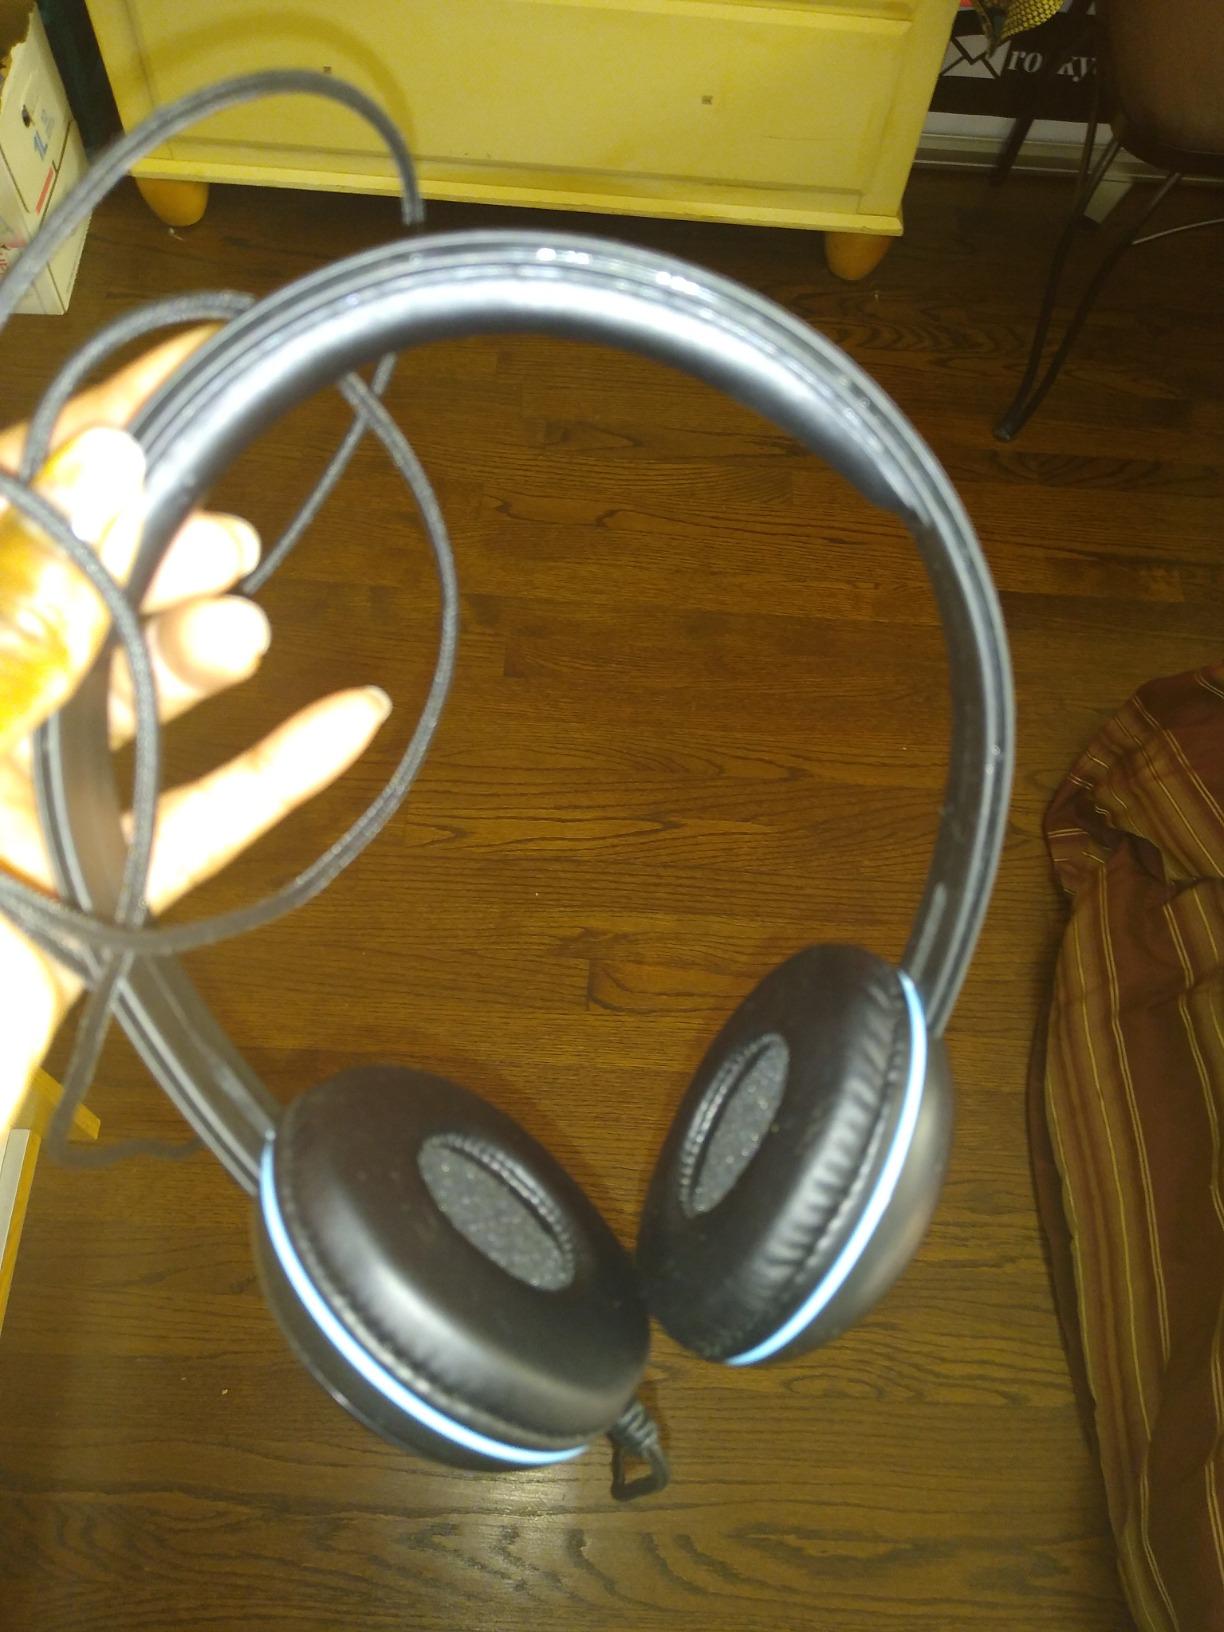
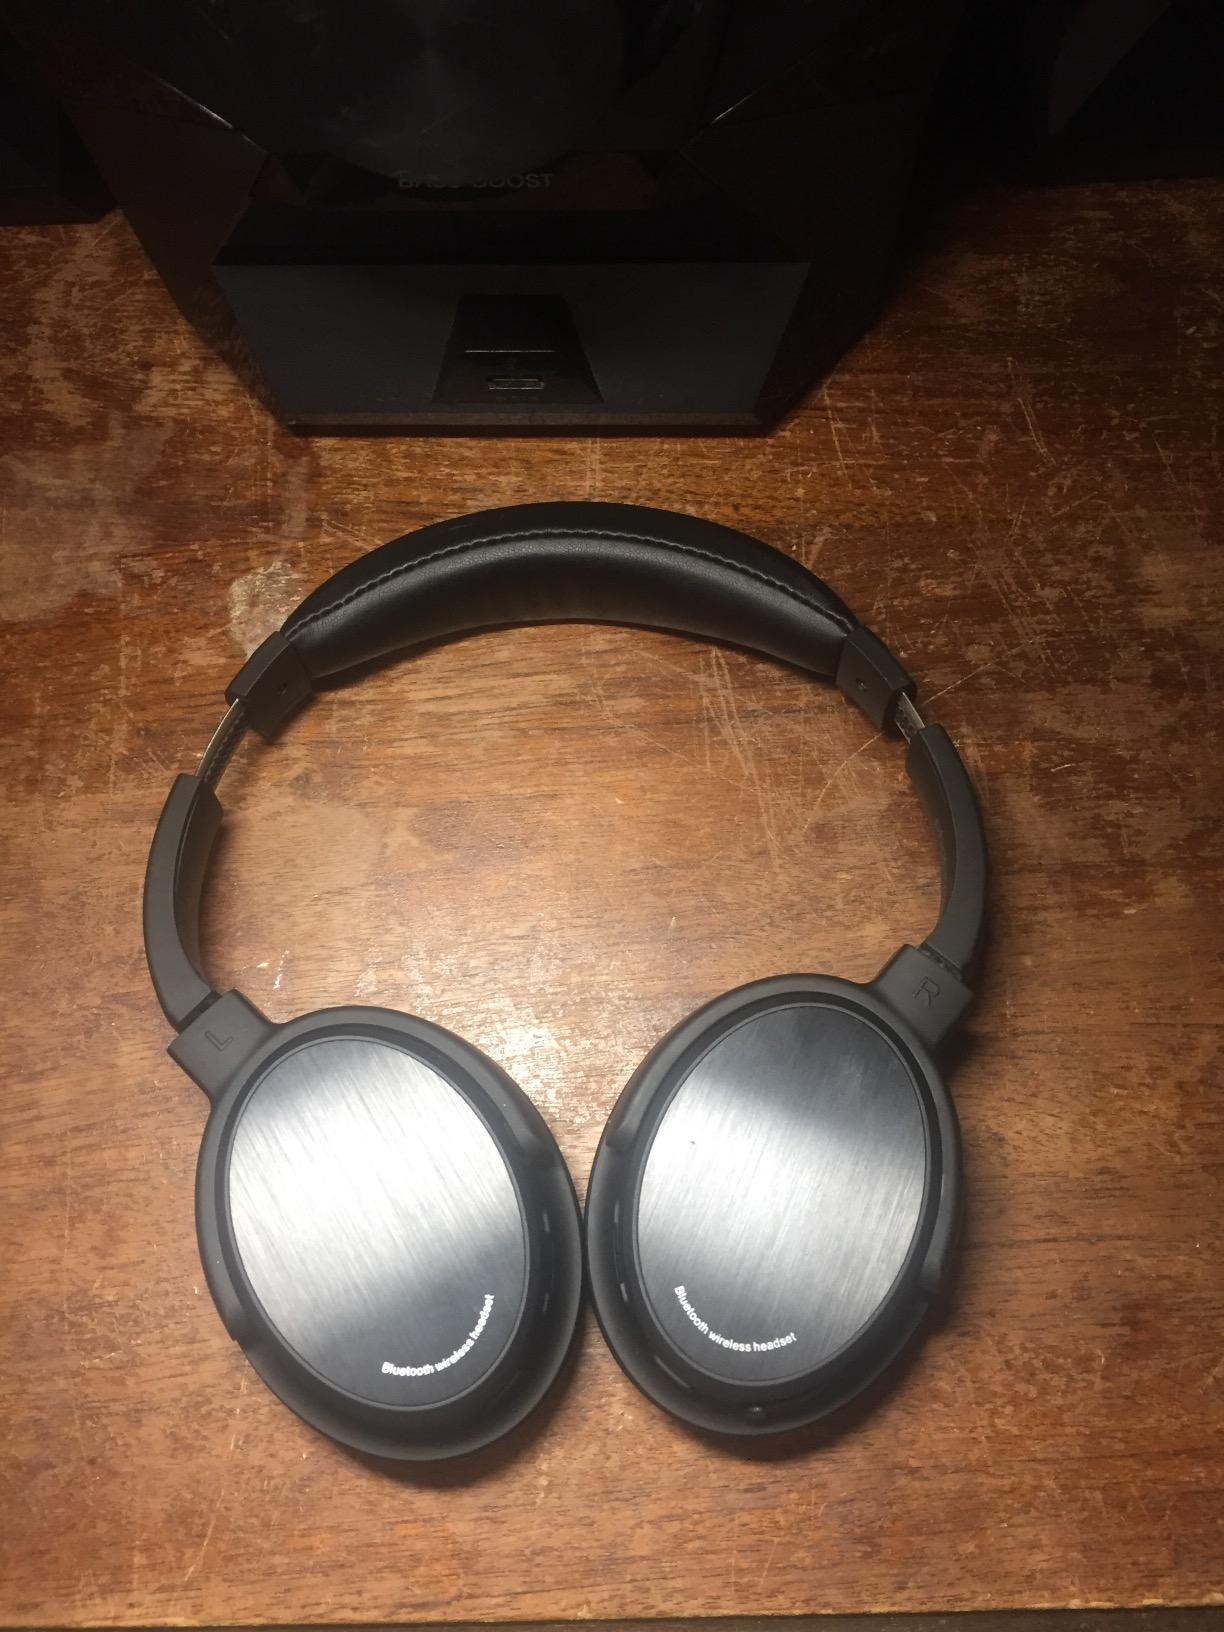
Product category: headphones
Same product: no